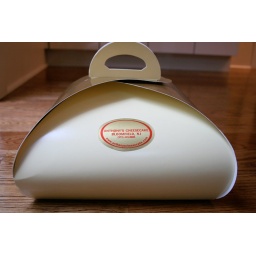
My takeaway coffee cake - in its lovely box